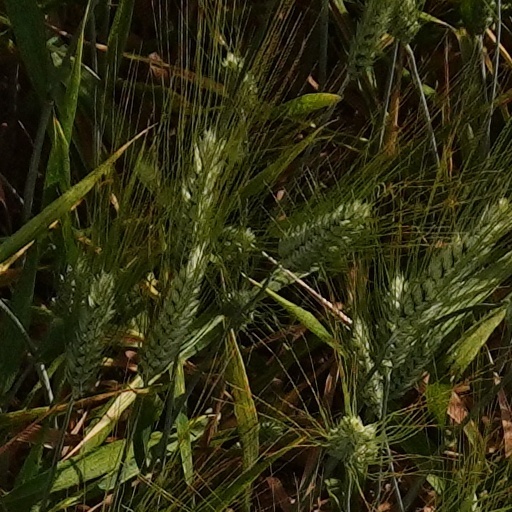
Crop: wheat